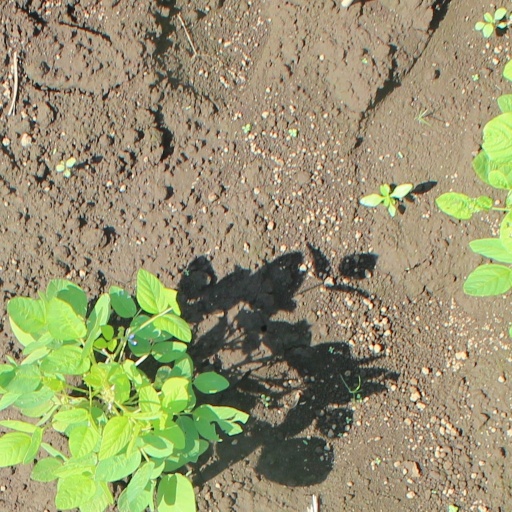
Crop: soybean